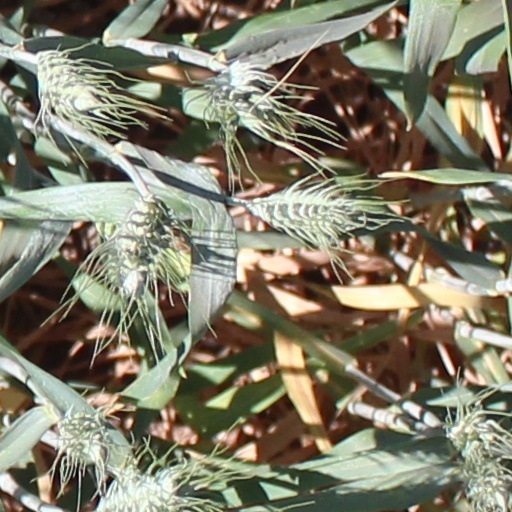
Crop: wheat